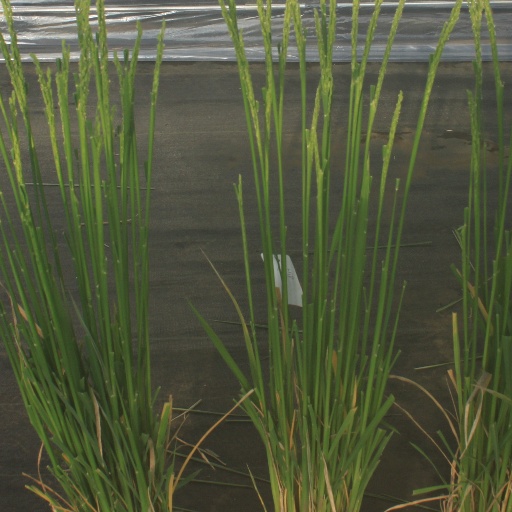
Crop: rice